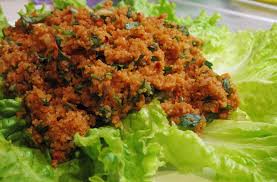
Yemek: kisir